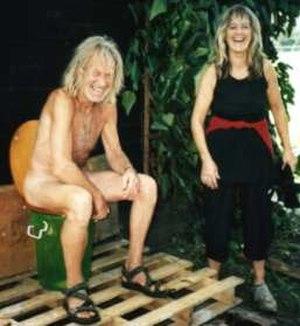
Gee Vaucher est une artiste libertaire née en 1945 à Londres.